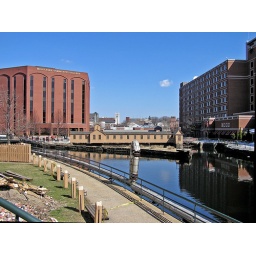
Much of the new building in Lowell is also red brick to blend in with the older buildings.